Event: Nepal Earthquake
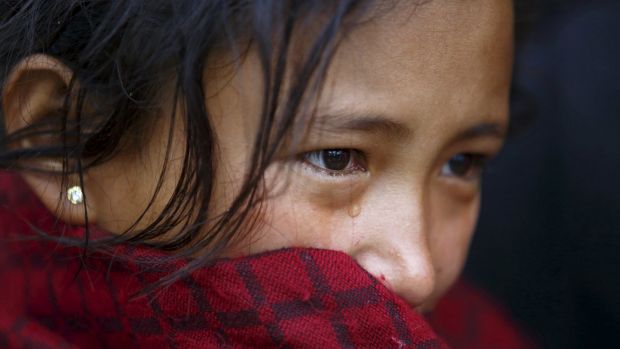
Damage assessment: no_damage